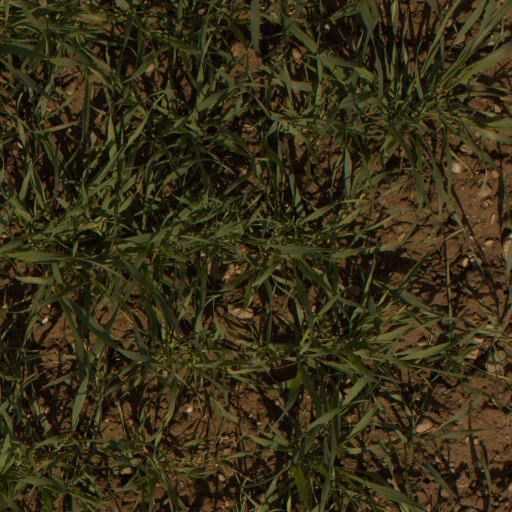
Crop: wheat